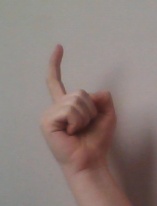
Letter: ra